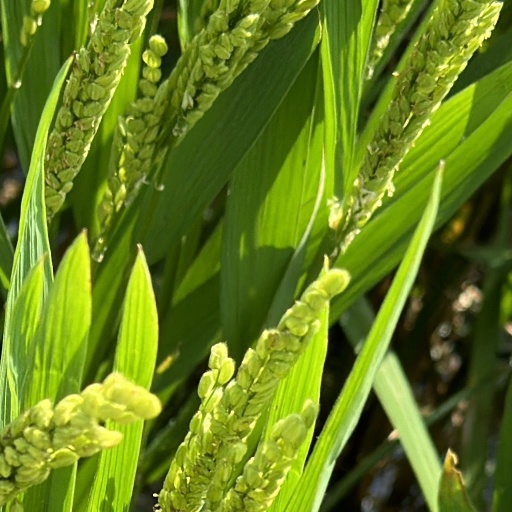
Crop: rice